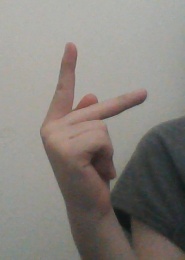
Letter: dha